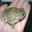
Label: frog